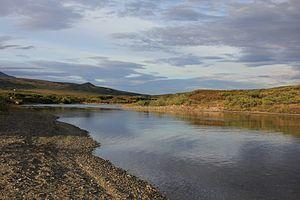
La rivière Kougarok est un cours d'eau d'Alaska, aux États-Unis situé dans la région de recensement de Nome. C'est un affluent de la rivière Kuzitrin.